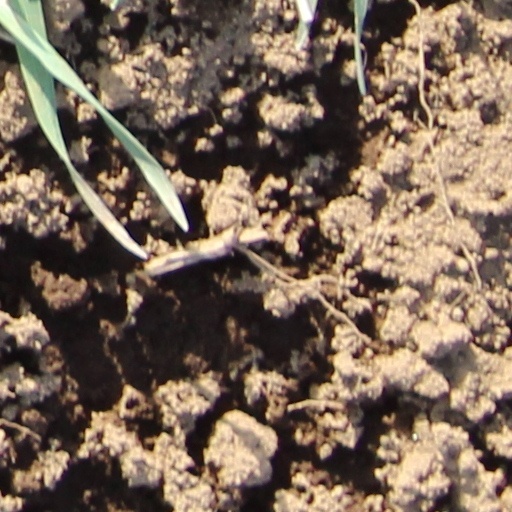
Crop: wheat